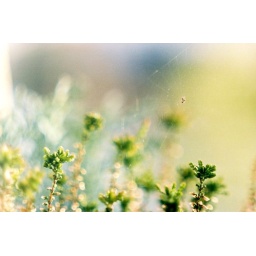
tiny spider building her web in between the window frame and the plants at my parents' place in strasbourg.